Jaromír Jágr

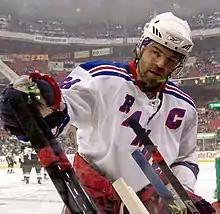
Jágr with the Rangers in the 2008 playoffs.

Due to the new CBA signed before the start of the 2005–06 season, Jágr's salary was reduced to $7.8 million, the maximum allowed under the terms of the new salary cap.